George Floyd protests in Atlanta

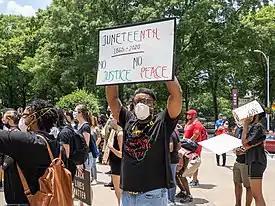
Protesters outside the capitol on Juneteenth

Around 10:30 pm, Rayshard Brooks, a 27-year-old African American man, was shot and killed by police following a brief struggle at a Wendy's in downtown Atlanta. The officer who shot Brooks was later fired.